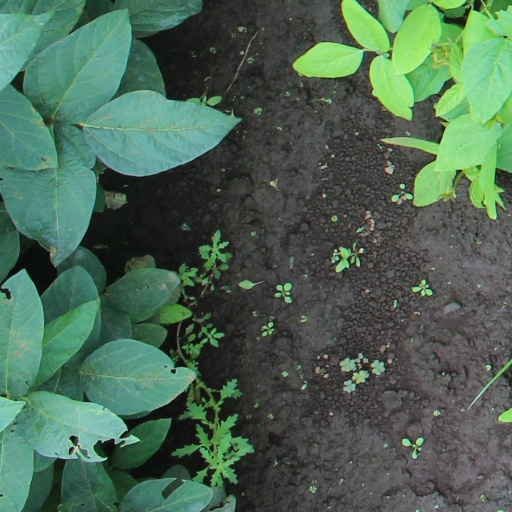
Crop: soybean